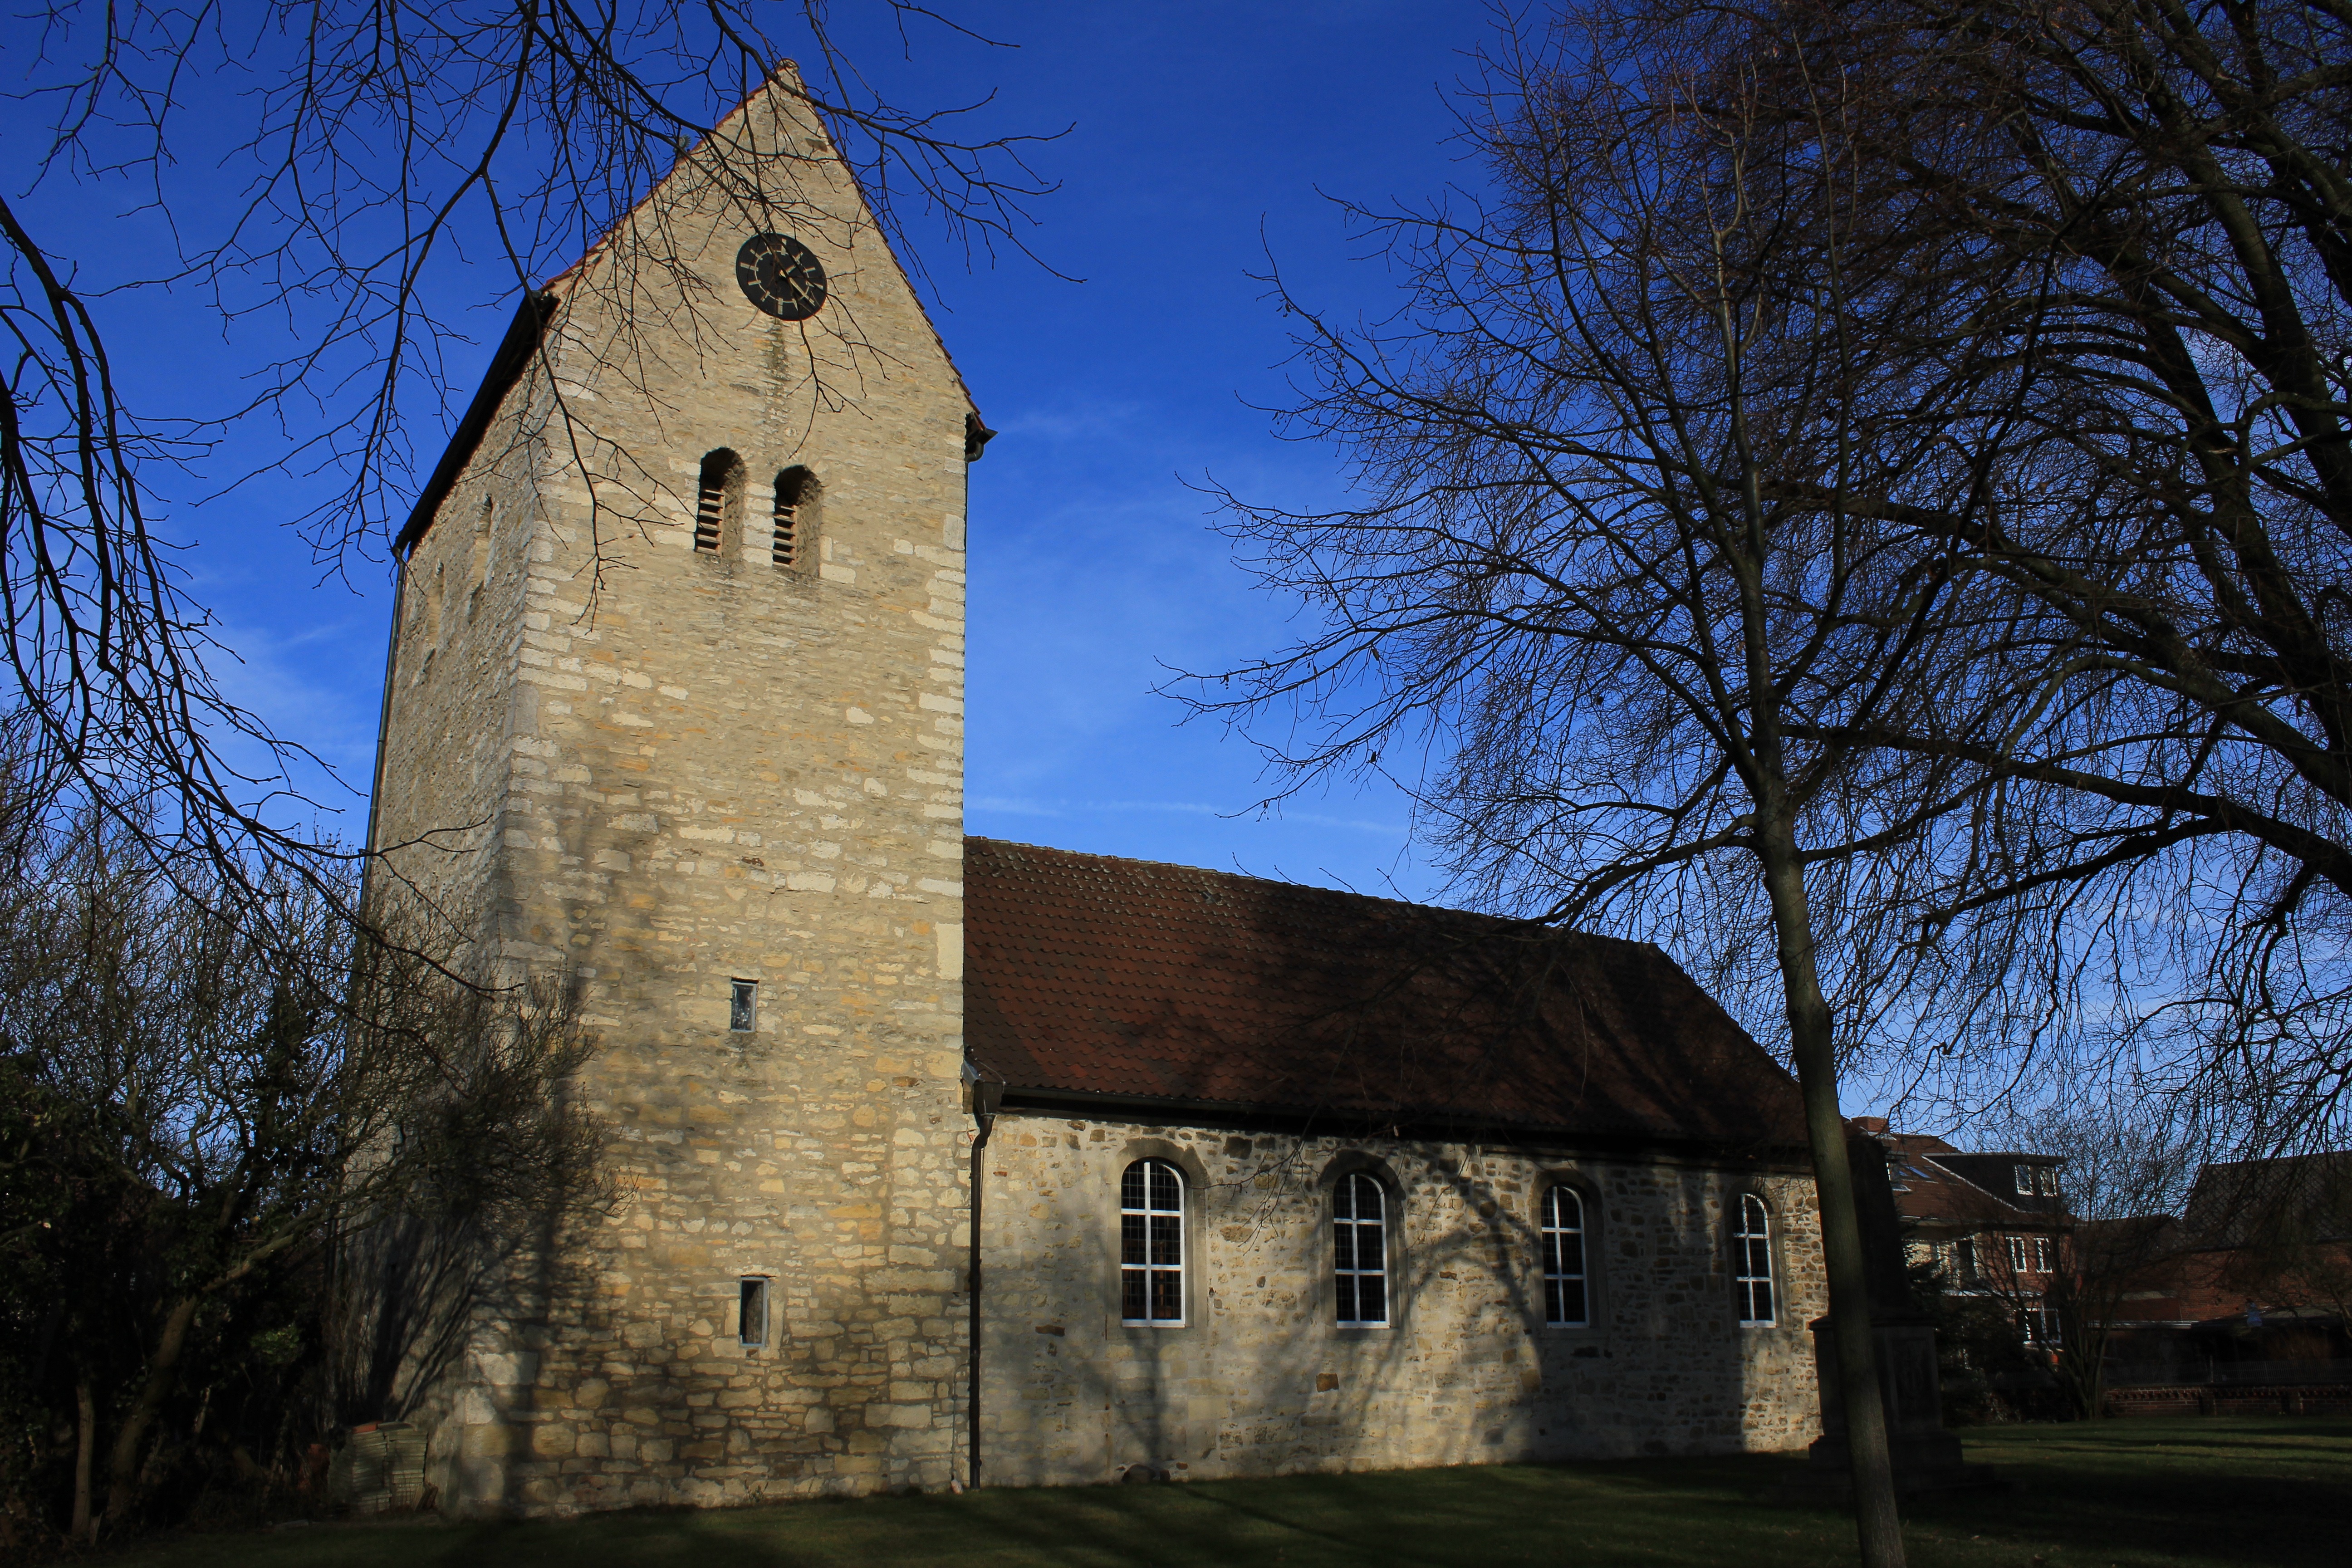
building, chateau, church, chapel, christian, place of worship, religious, catholic, monastery, christianity, romanesque, rural area, rhaeto romanic, wolfsburg, moerse, ago gothic